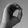
ASL letter: O